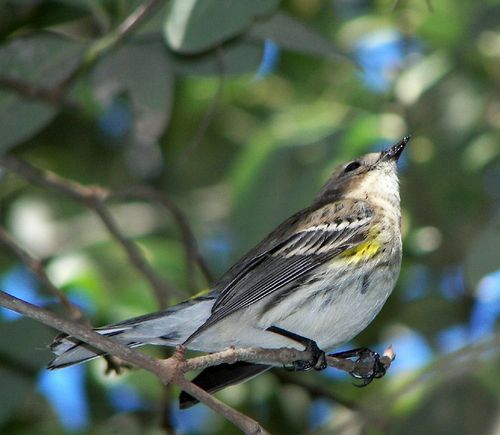
a gray and a brown bird with a black bill and black feetbird has brown body feathers, white breast feathers and black beak
this is a bird with a white belly, black wings and a pointed black beak.
this bird has a grey body with its coverts and head covered in brown color.
the bird has black tarsus and feet, a white belly and breast, and a small beak.
this bird has wings that are brown and has a white belly
this bird has wings that are brown and has a white belly
this bird has wings that are black and has a white belly
this bird is black, white and brown in color, with a sharp black beak.
this bird has wings that are black and has a white belly
Species: Myrtle Warbler